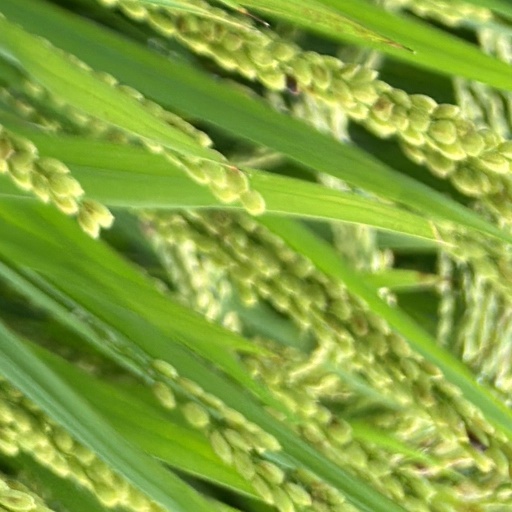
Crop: rice